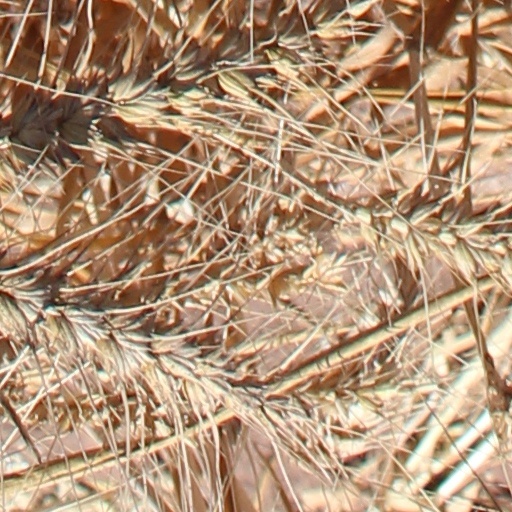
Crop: wheat